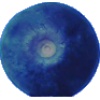
Label: huckleberry